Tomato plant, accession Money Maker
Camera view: horizontal (90 deg, fisheye); turntable rotation: 30 degrees
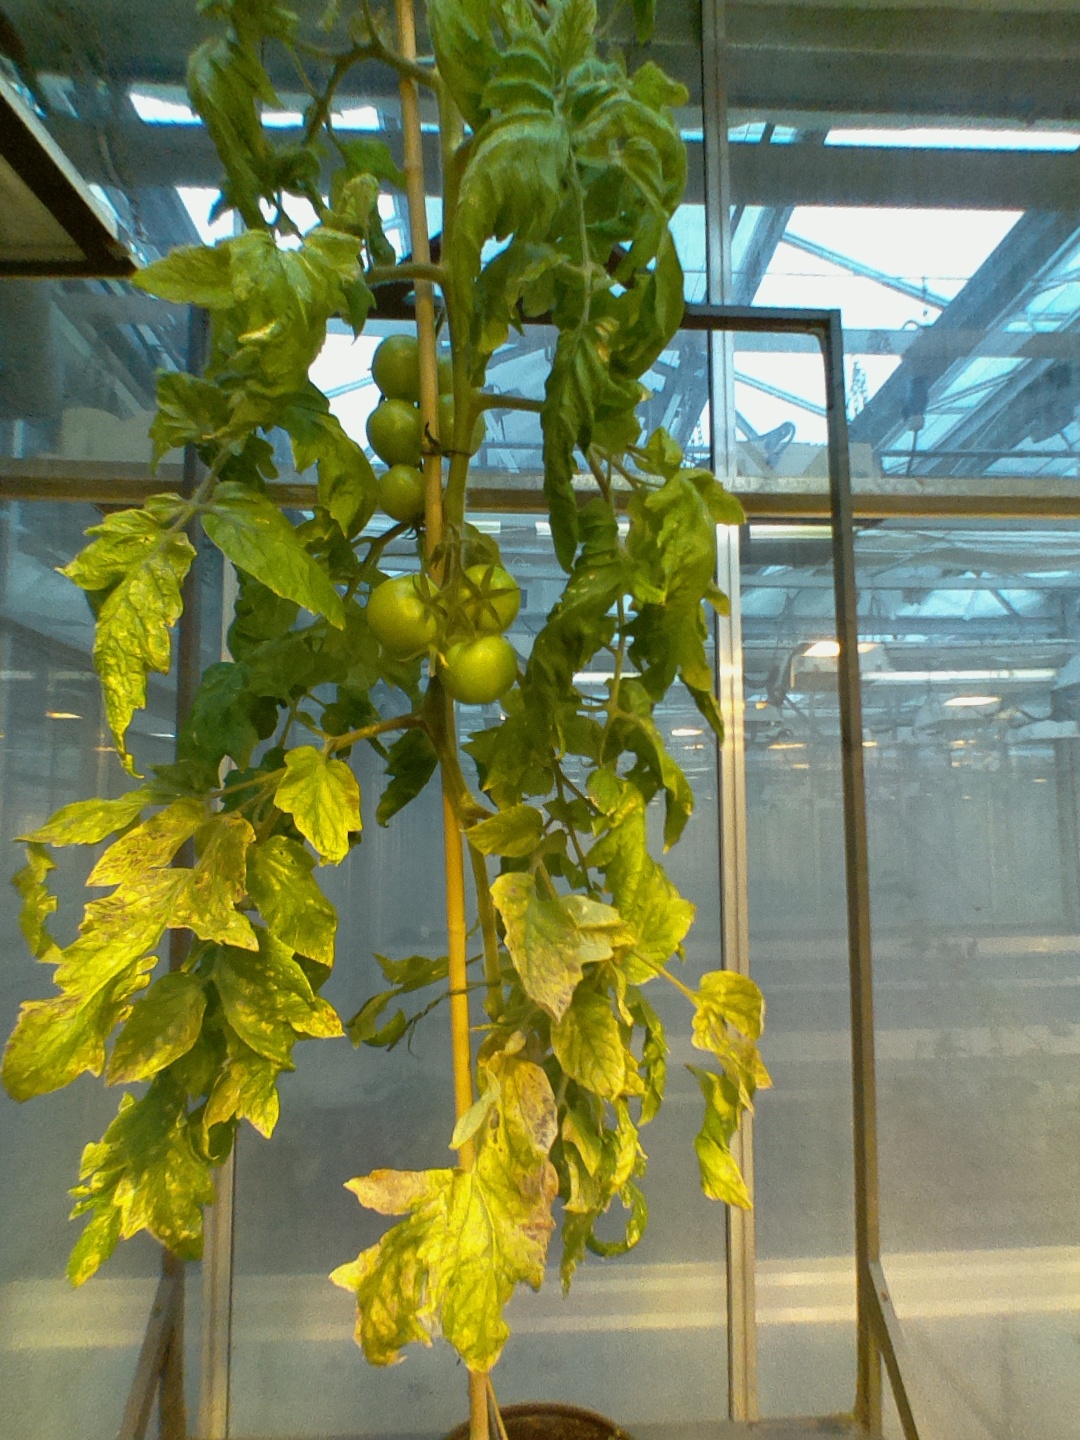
BBCH growth stage 81: 10%-20% of fruits show typical fully ripe color